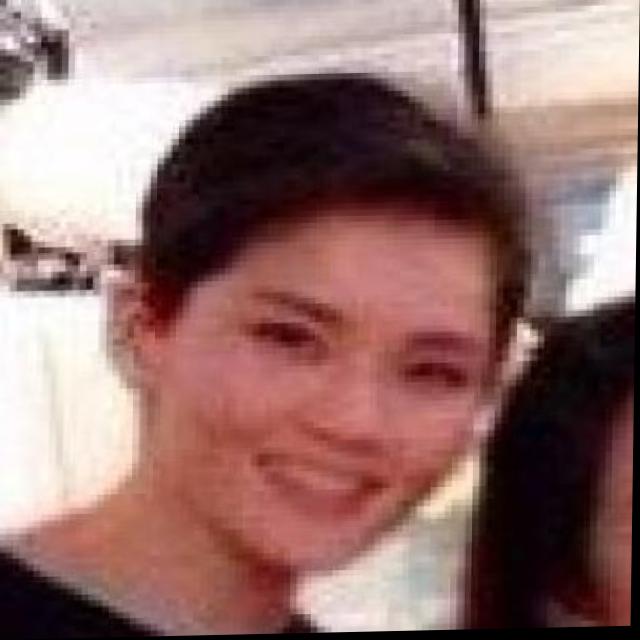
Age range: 21-44